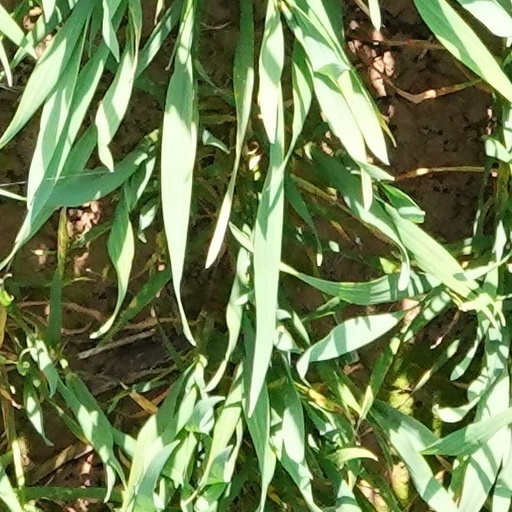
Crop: wheat